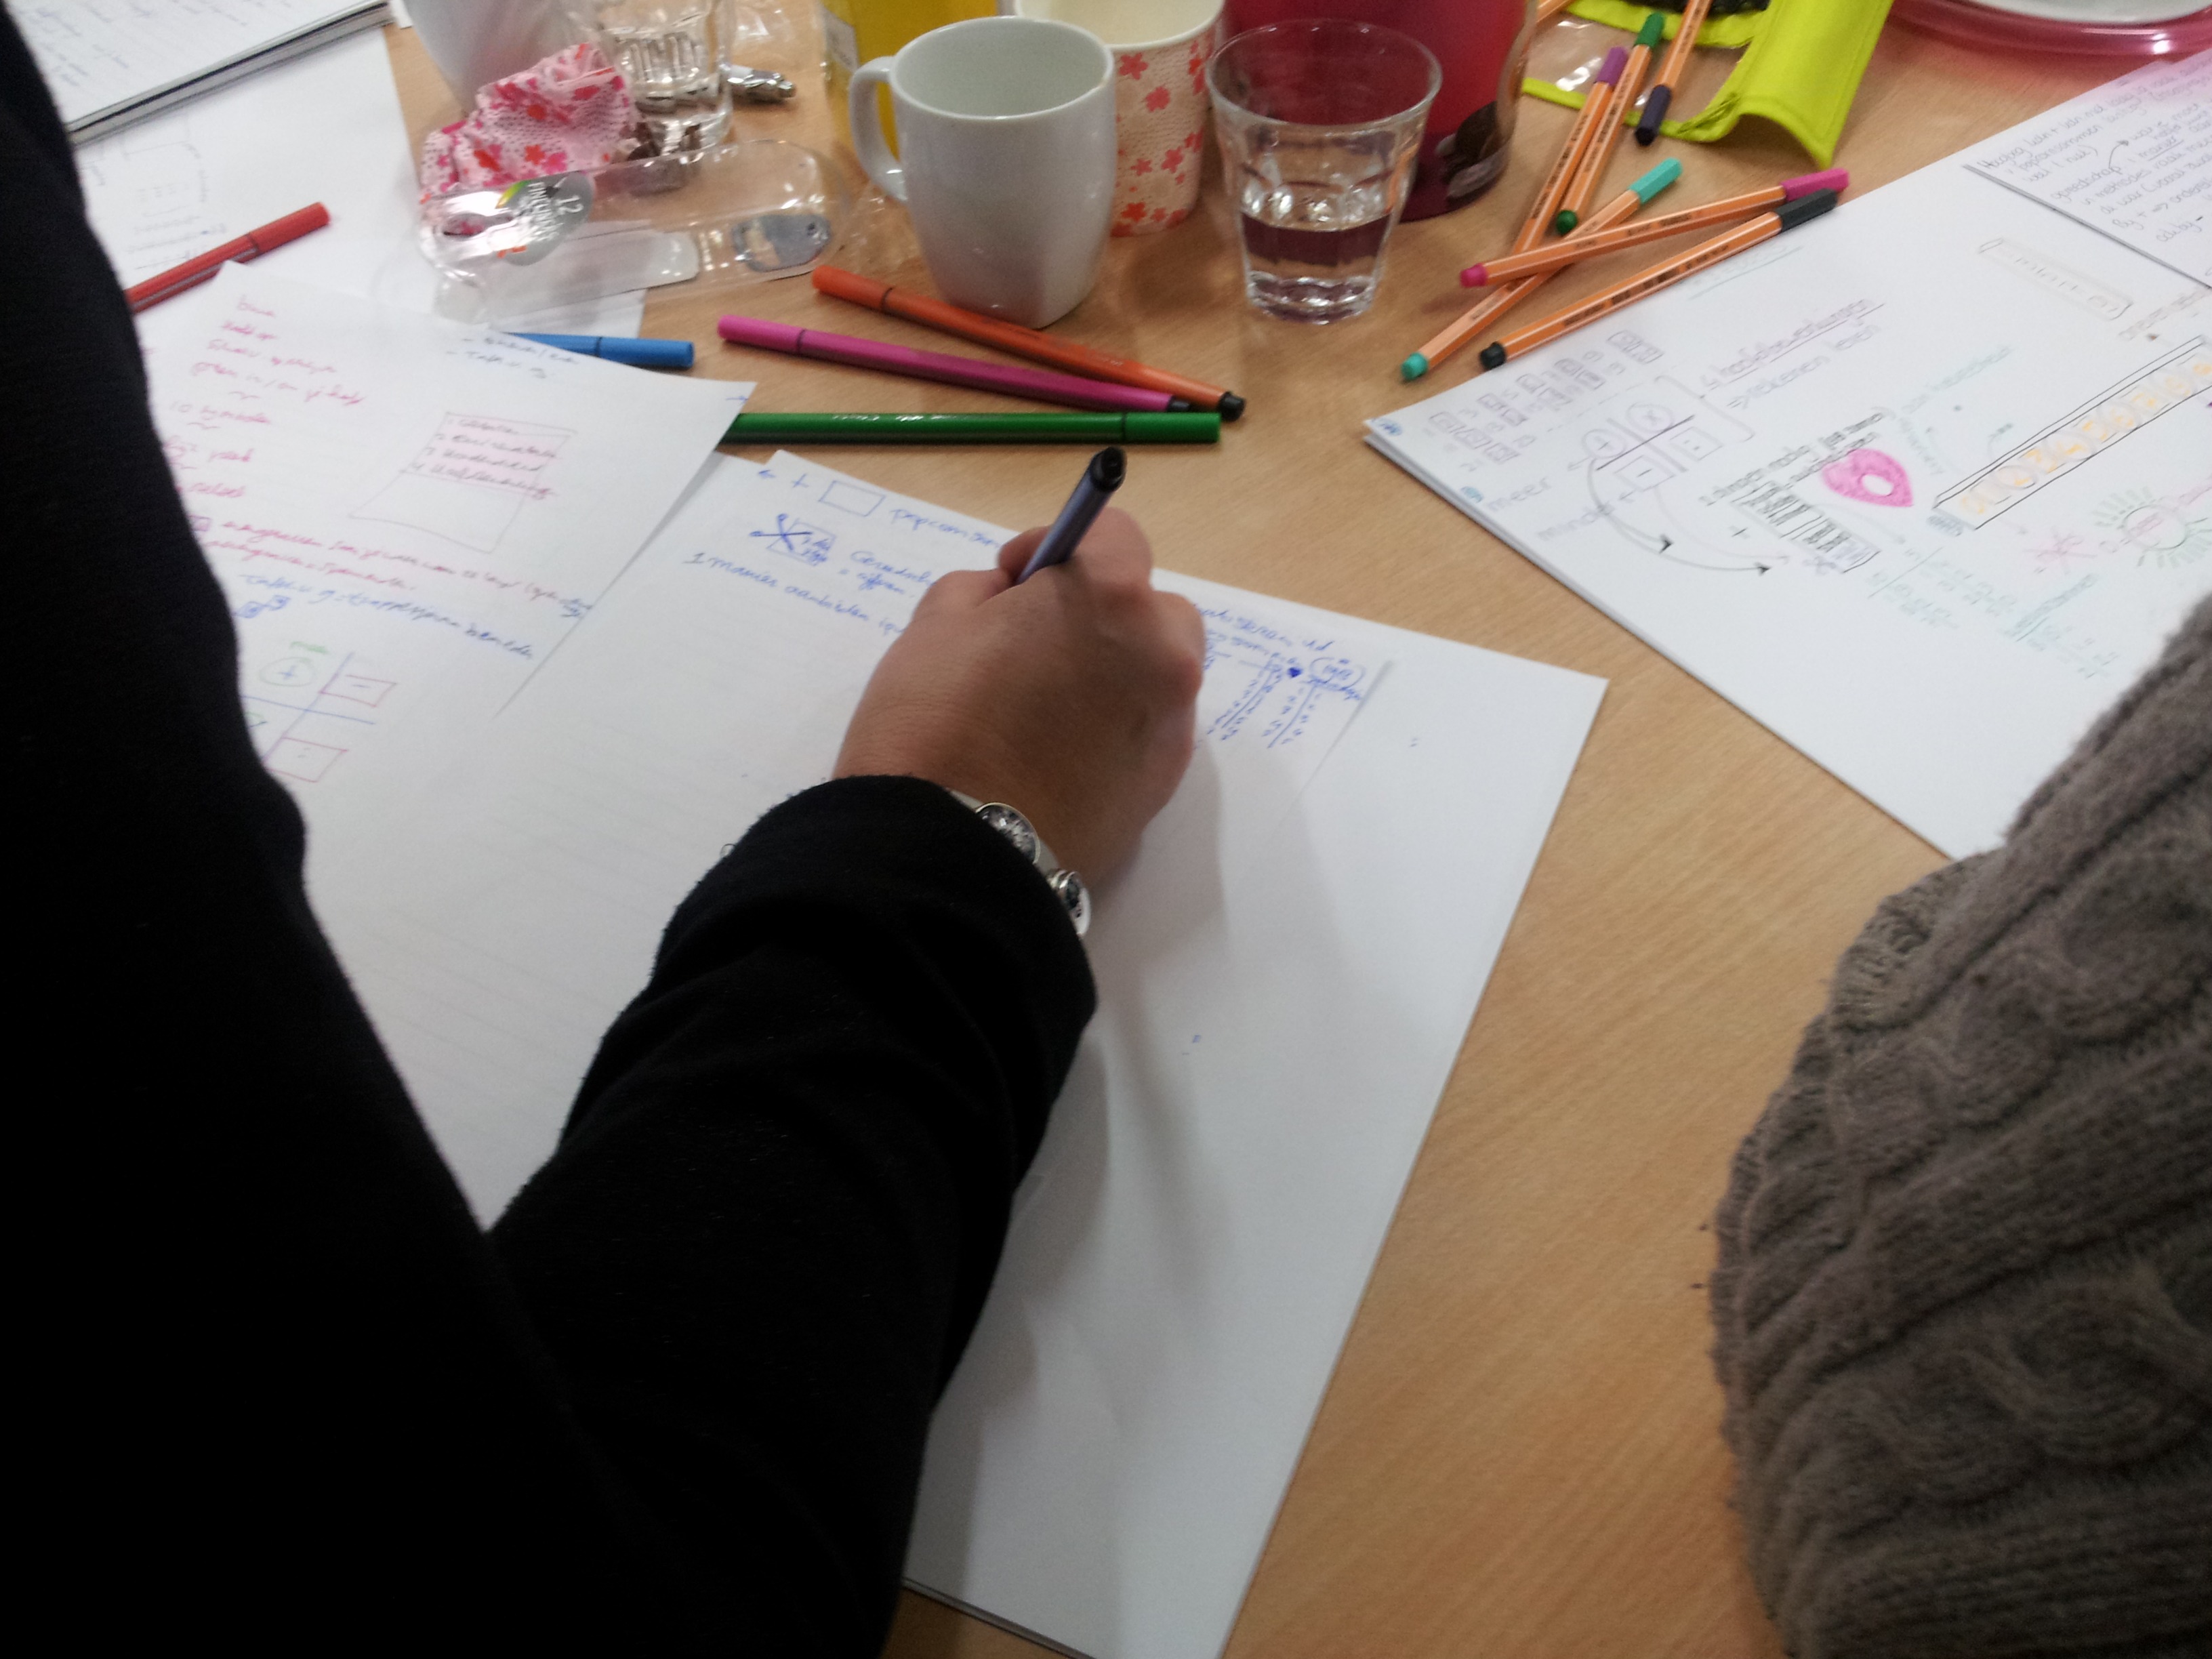
writing, hand, student, education, art, drawing, design, school, shape, count, language